Panzer Dragoon Saga

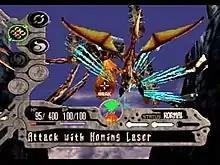
Edge and his dragon in combat, with the enemy's weak point exposed. Note the combat menu on the left, radar indicating safe and dangerous zones in the center, and the three action gauges, one depleted, in the bottom right.

"Panzer Dragoon Saga" uses a random encounter system, in which battles are triggered at random intervals as the player rides the dragon. Battles mix real-time and turn-based elements. Three "action gauges" charge in real time; when a gauge fills, the player can perform an action, such as attacking or using items. Waiting for multiple gauges to charge gives the enemy more opportunity to attack, but grants the player more options, such as making multiple moves in quick succession. The speed at which the gauges charge is governed by the dragon's agility attribute; if this is higher than the enemy's, the player can make more actions.